Pinus albicaulis

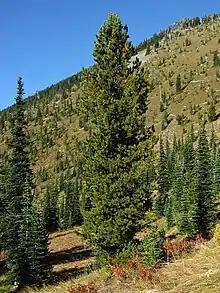
The whitebark pine, "Pinus albicaulis", at Mount Rainier National Park

The whitebark pine is an important source of food for many granivorous birds and small mammals, including most importantly the Clark's nutcracker ("Nucifraga columbiana"), the major seed disperser of the pine. Clark's nutcrackers each cache about 30,000 to 100,000 seeds each year in small, widely scattered caches, usually under of soil or gravelly substrate. Nutcrackers retrieve these seed caches during times of food scarcity and to feed their young. Cache sites selected by nutcrackers are often favorable for germination of seeds and survival of seedlings. Those caches not retrieved by the time the snow melts contribute to forest regeneration. Consequently, whitebark pine often grows in clumps of several trees, originating from a single cache of two to 15 or more seeds.